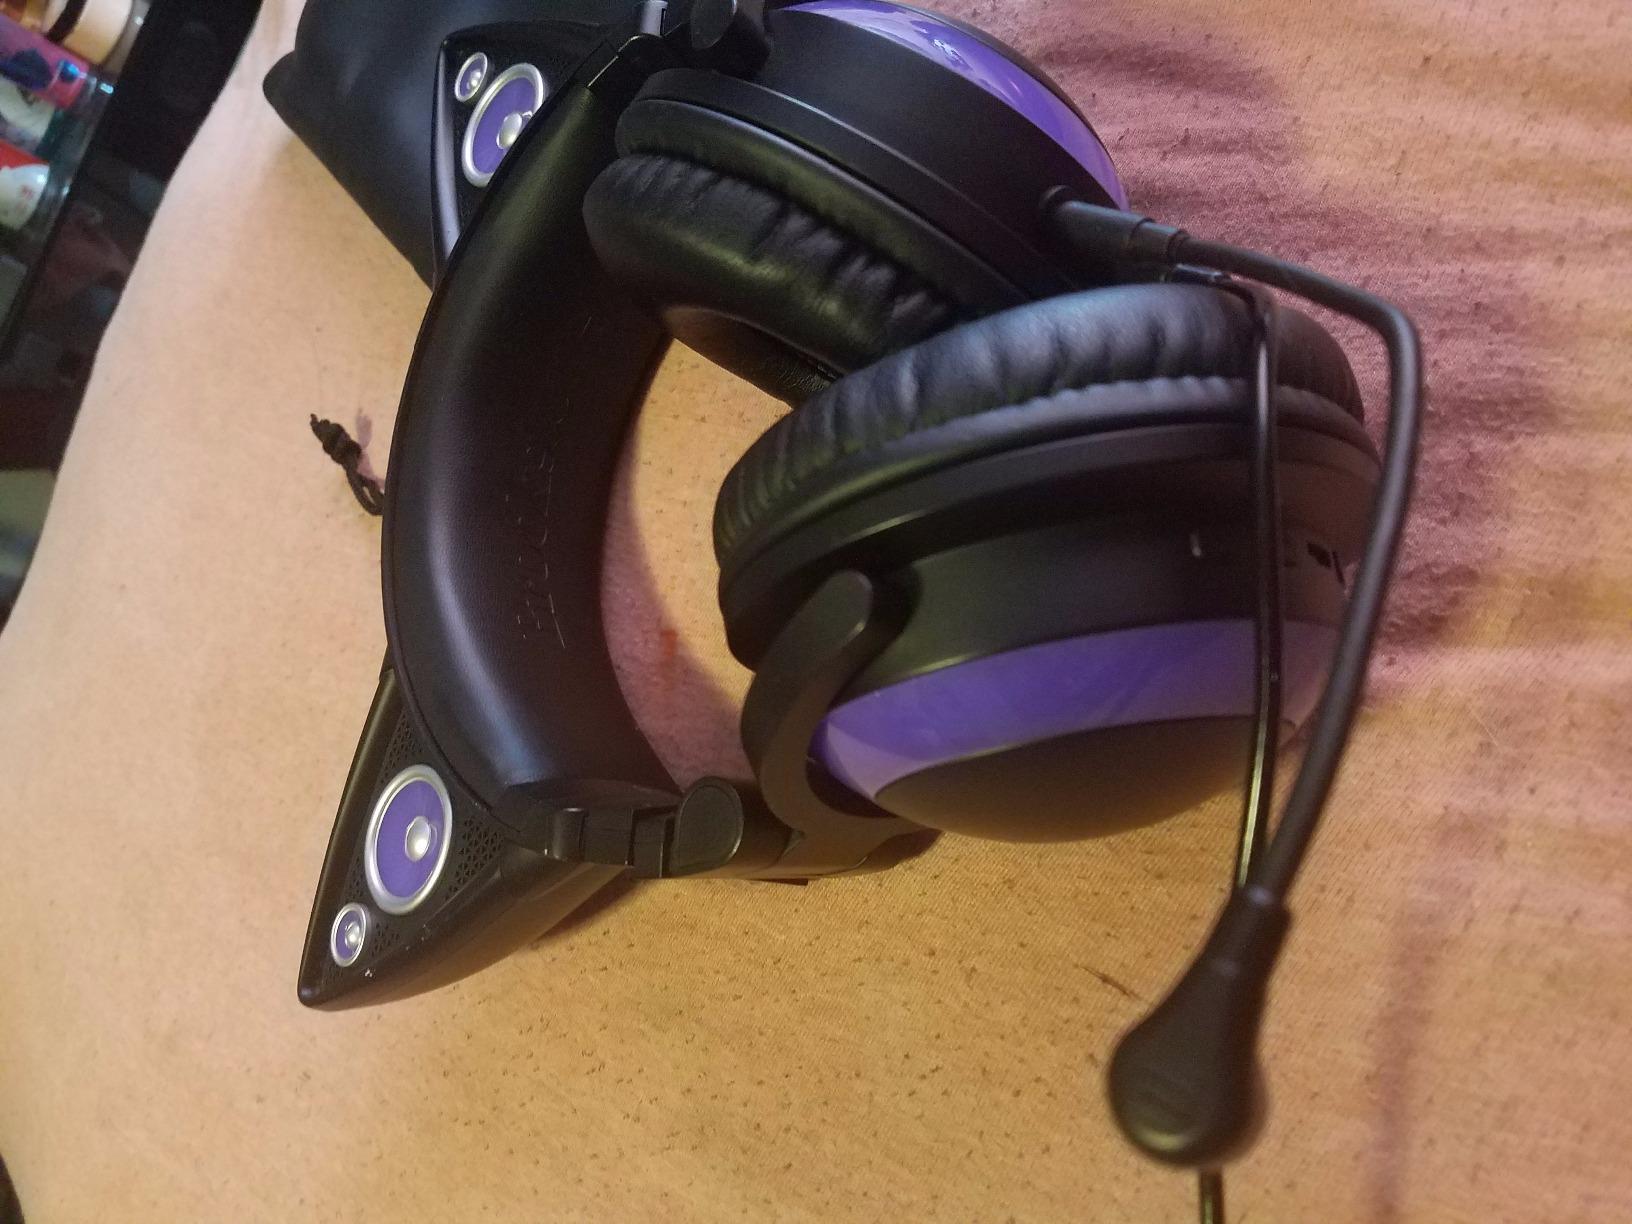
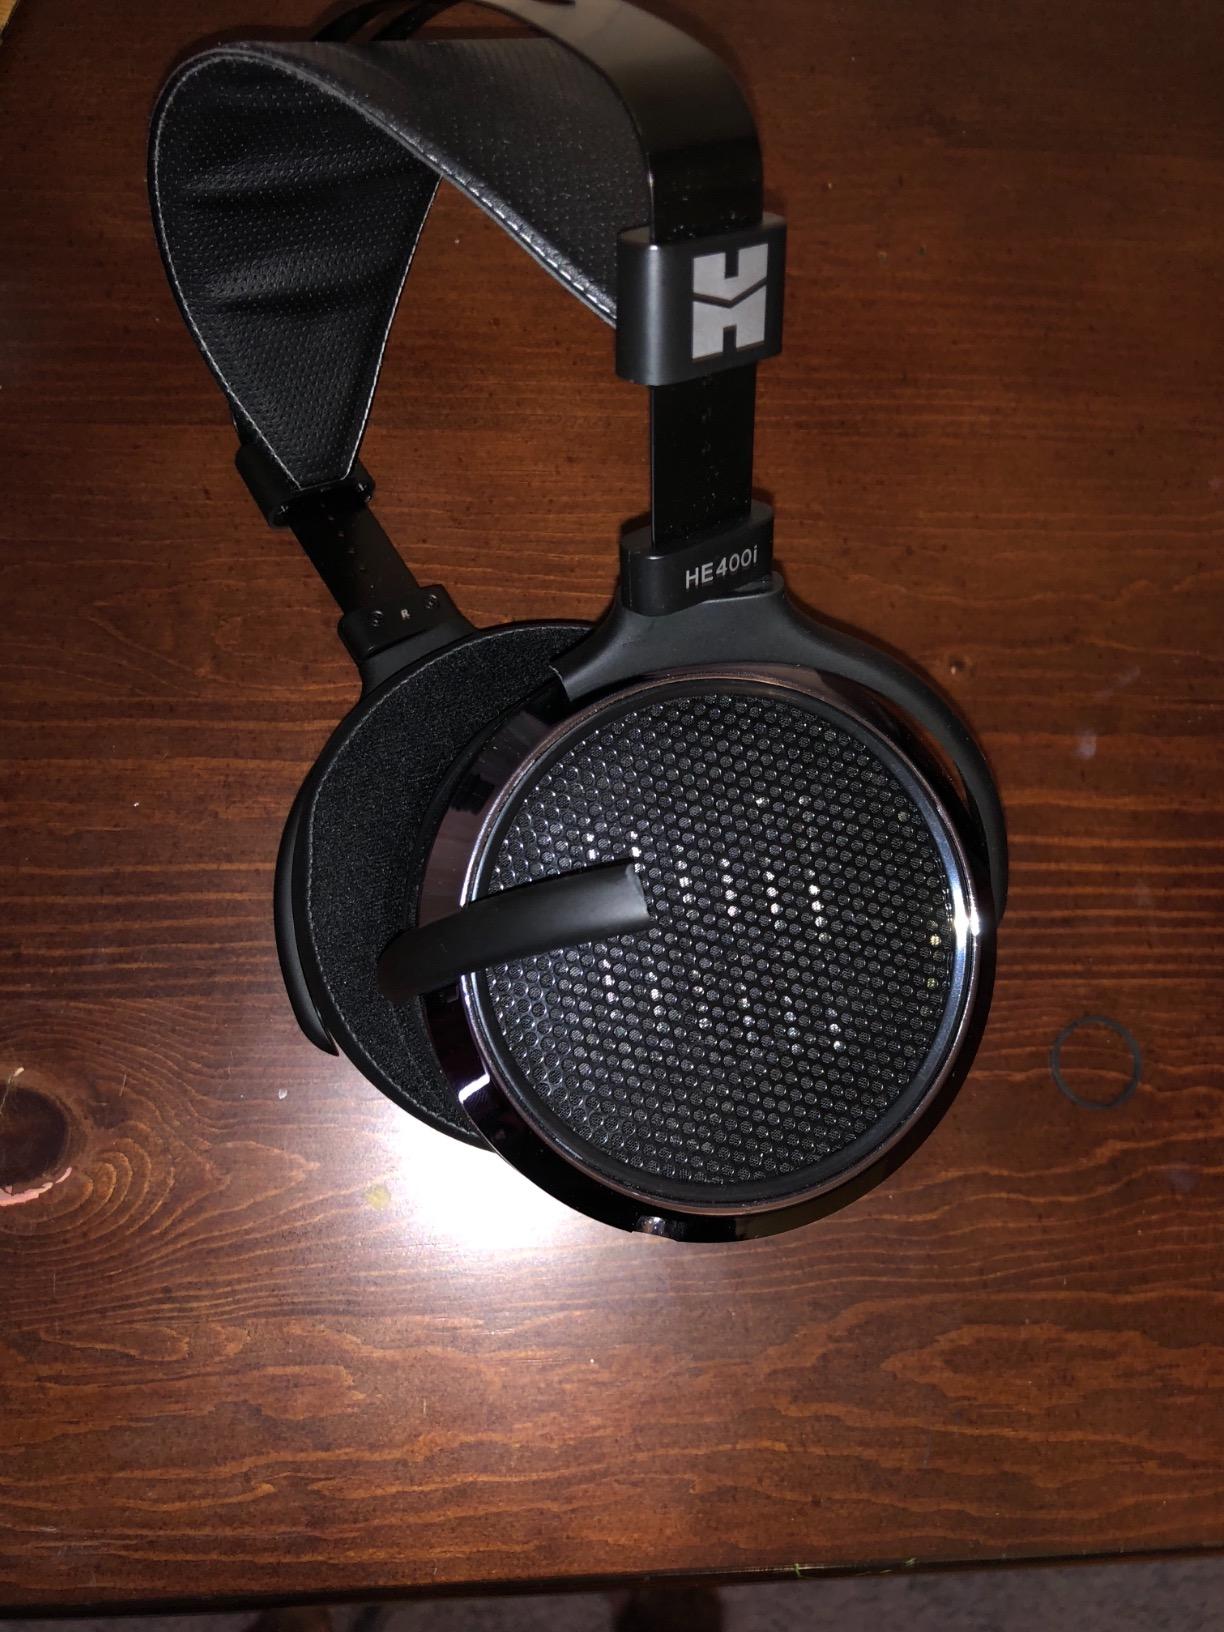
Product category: headphones
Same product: no